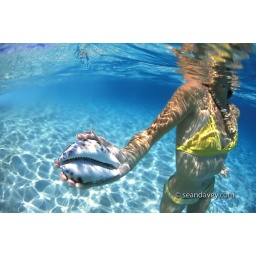
under water view of girl holding courie shell at Keiki, north shore seandavey.com, Sean Davey